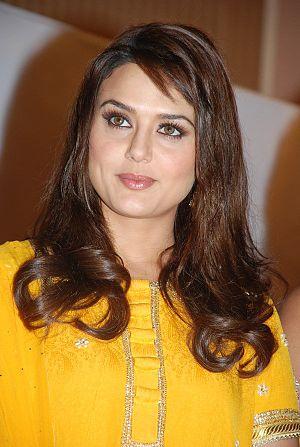
Preity Zinta, née le 31 janvier 1975 à Shimla, Himachal Pradesh, dans le nord de l'Inde, est une actrice indienne.